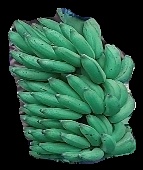
Variety: elakki-bale
Grade: grade1